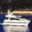
Label: ship